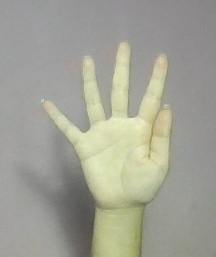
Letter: sheen